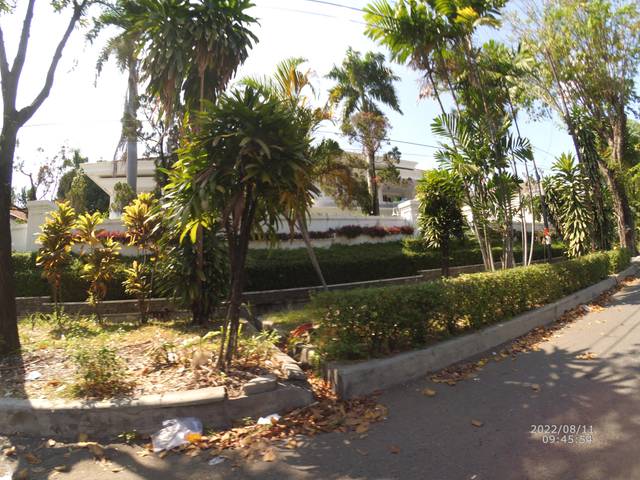
Region: Indonesia
Coordinates: -7.267, 112.74